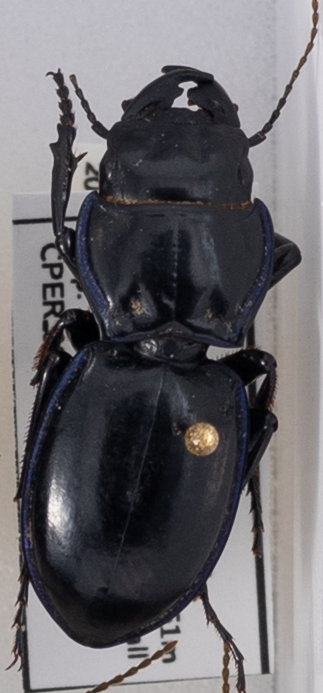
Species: Pasimachus elongatus
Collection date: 2023-07-05
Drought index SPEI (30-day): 2.09
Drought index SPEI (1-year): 0.646
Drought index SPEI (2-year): -0.988